Delaney Hotel

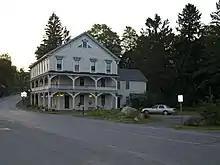
Delaney Hotel from the East

Benajah Burgess, a local farmer, originally owned the land. When he died in 1831, it was divided between his three sons. Three years later, two of them gave their portions to Nairn, the third.